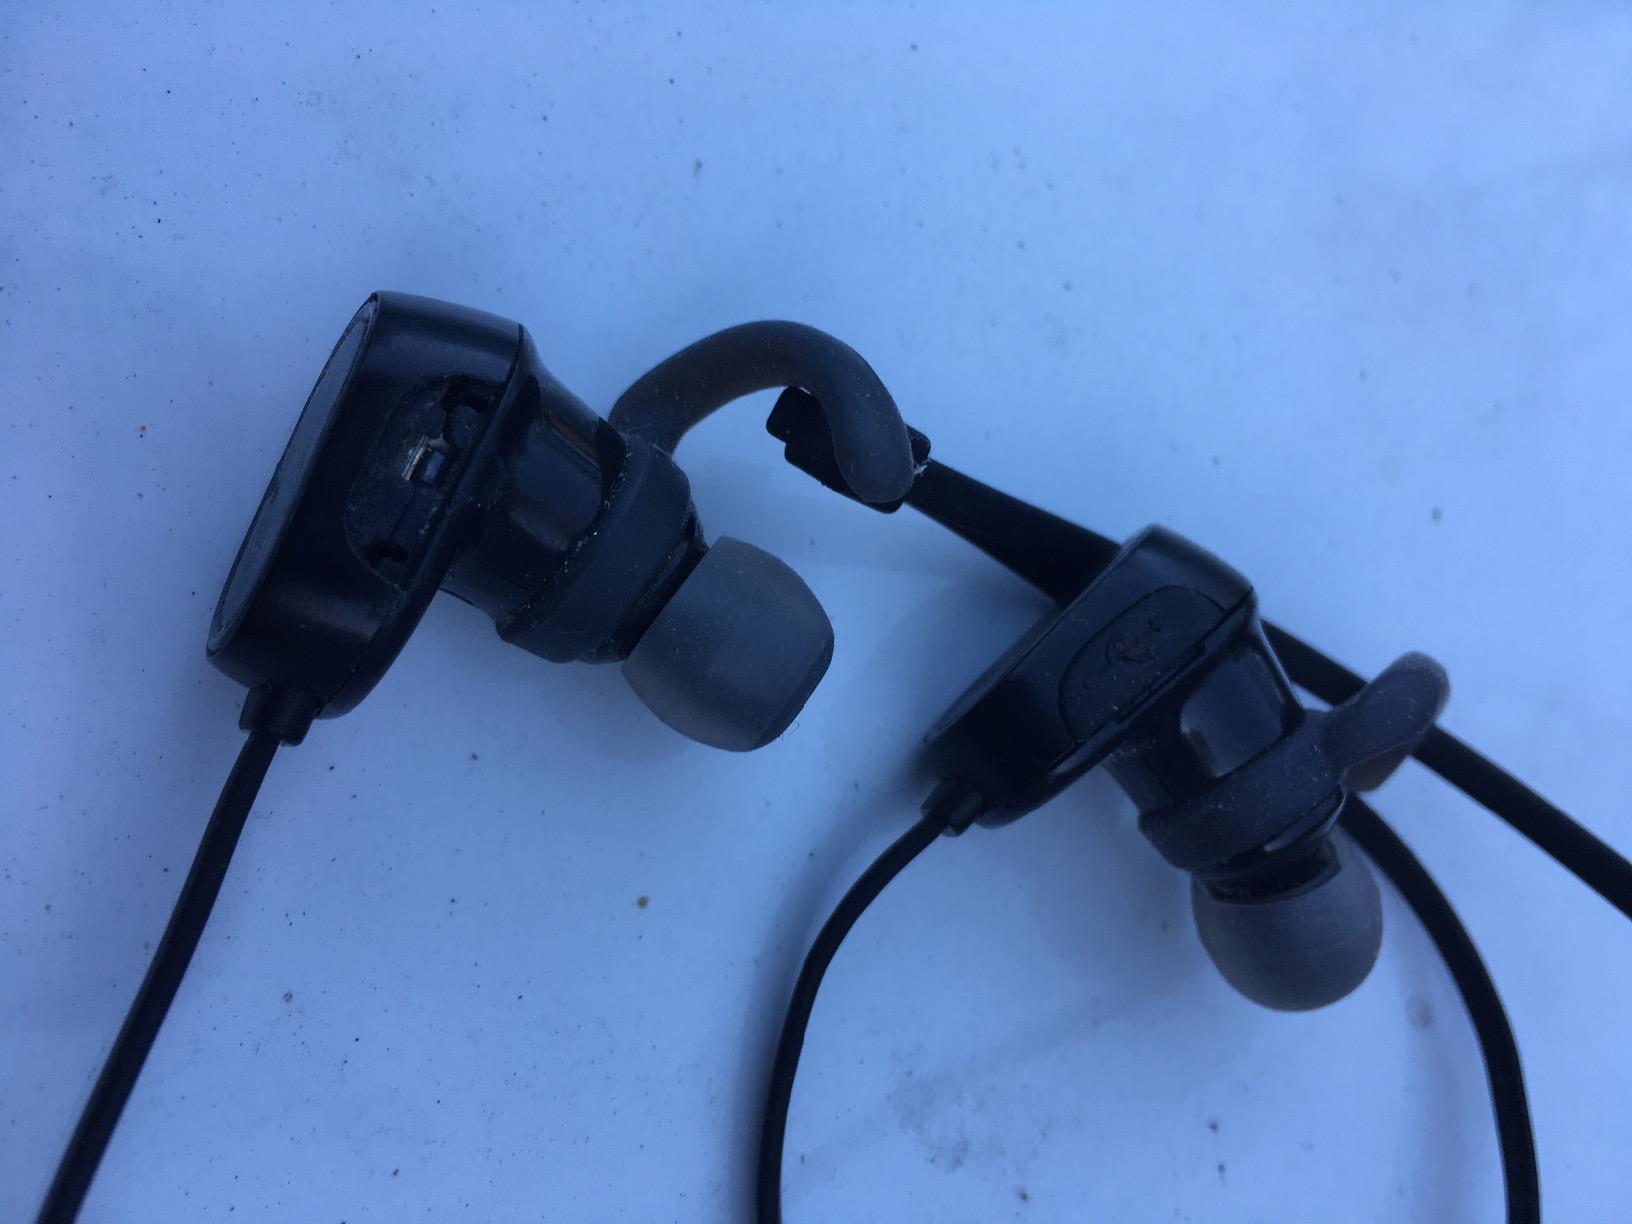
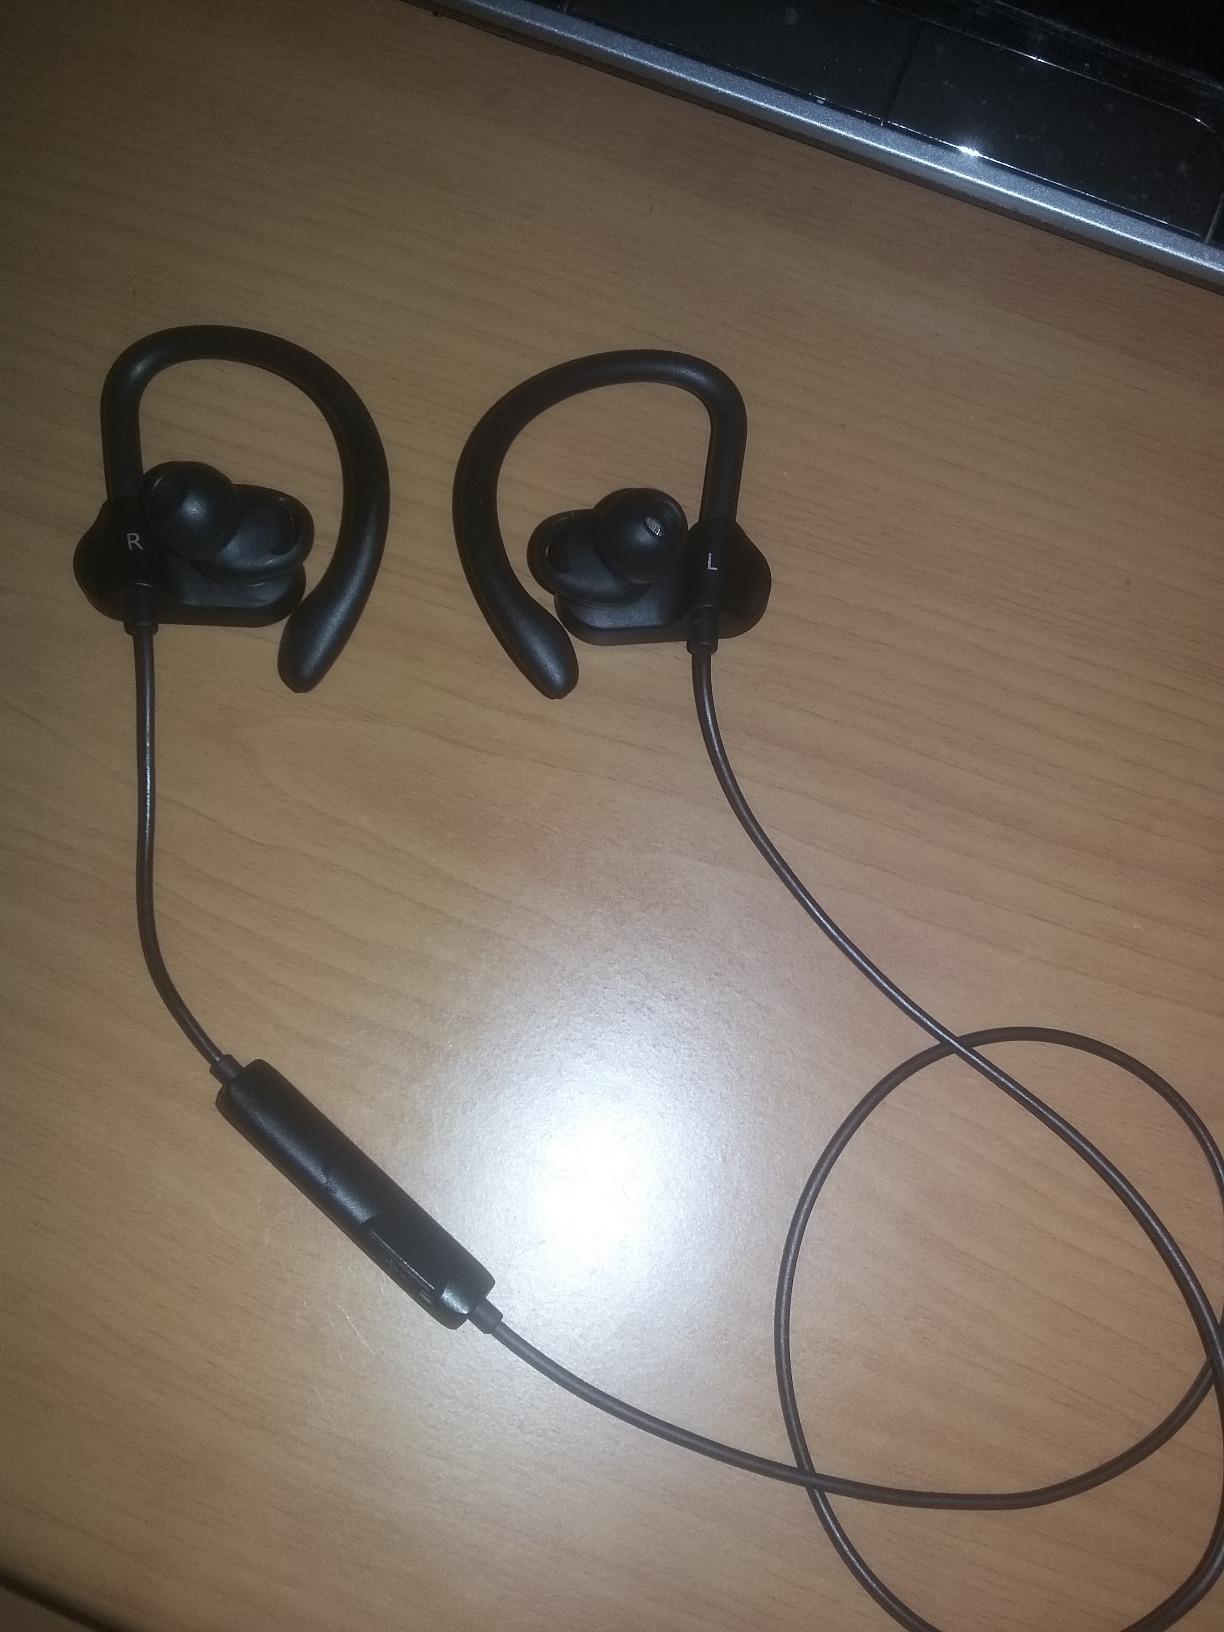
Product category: headphones
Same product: no